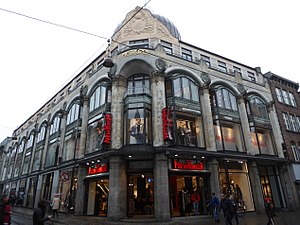
Anton Rosen / Værker / I København og omegn
Metropol (1908)
Anton Sophus Rosen var en dansk arkitekt, hvis stil var kraftigt inspireret af jugendstil. Rosen, der var professor og rektor for Kunstakademiet, arbejdede også med møbeldesign og dekorationskunst.